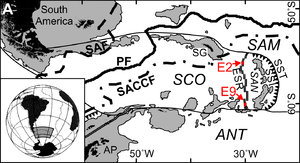
La fosse des Sandwich du Sud est une fosse océanique dans le sud de l'océan Atlantique et se prolongeant dans l'océan Austral, située à une centaine de kilomètres à l'est des îles Sandwich du Sud. C'est une fosse de subduction, due au passage de la partie méridionale de la plaque sud-américaine sous la micro-plaque des Sandwich. Cette subduction est à l'origine de l'archipel volcanique des Sandwich.